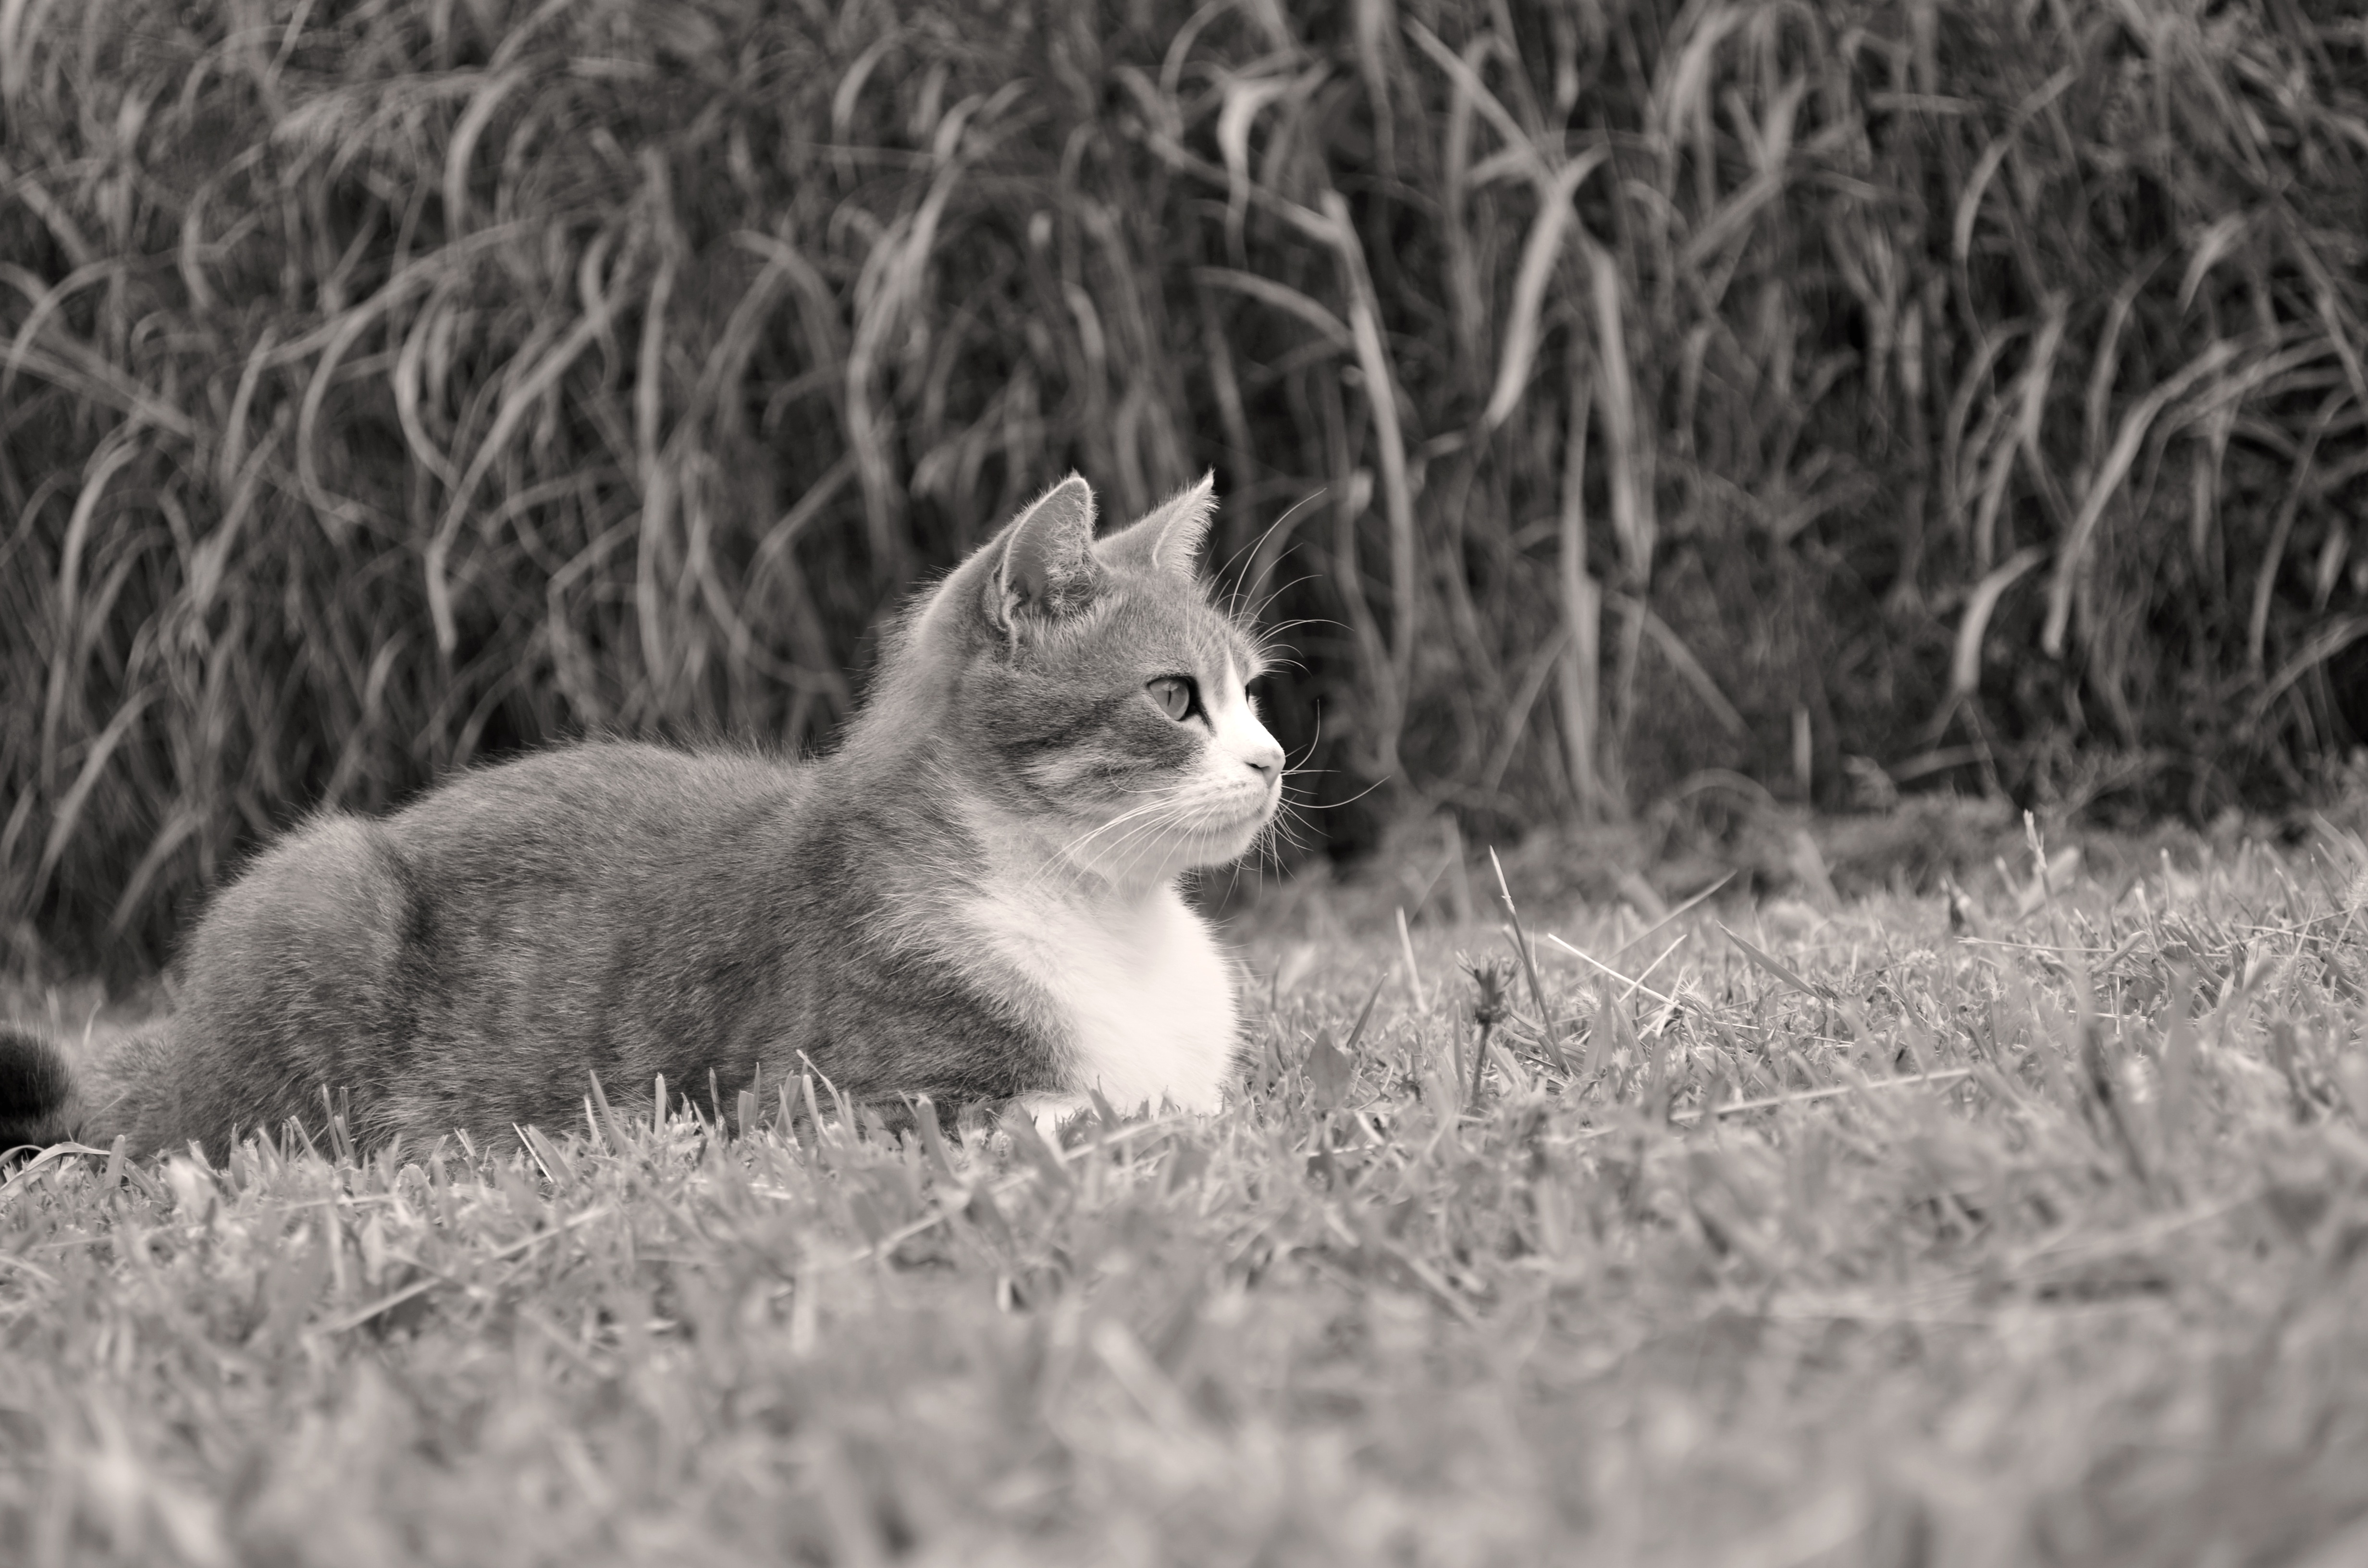
nature, grass, black and white, animal, pet, kitten, cat, feline, mammal, monochrome, fauna, cats, whiskers, animals, vertebrate, domestic cat, cat face, portrait of cat, cat portrait, small cat, wild cat, monochrome photography, small to medium sized cats, cat like mammal